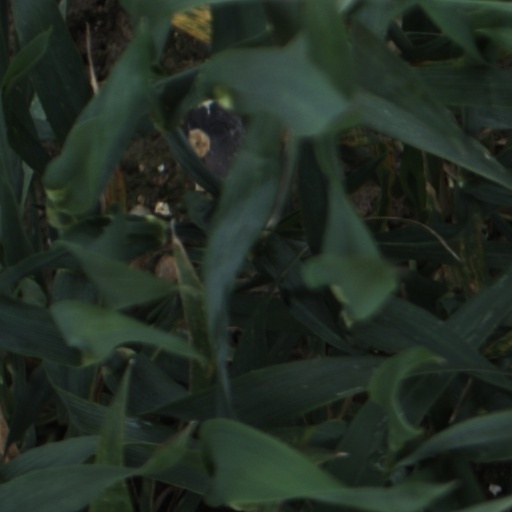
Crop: wheat